Mixotroph

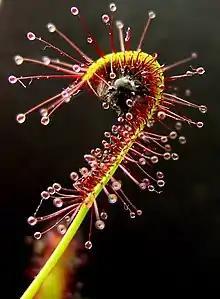
The leaf of a carnivorous plant, "Drosera capensis", bending in response to the trapping of an insect

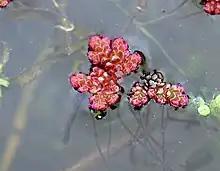
The floating fern "Azolla filiculoides" hosts a nitrogen-fixing cyanobacteria.

Carnivorous plants are plants that derive some or most of their nutrients from trapping and consuming animals or protozoans, typically insects and other arthropods, and occasionally small mammals and birds. They have adapted to grow in waterlogged sunny places where the soil is thin or poor in nutrients, especially nitrogen, such as acidic bogs.